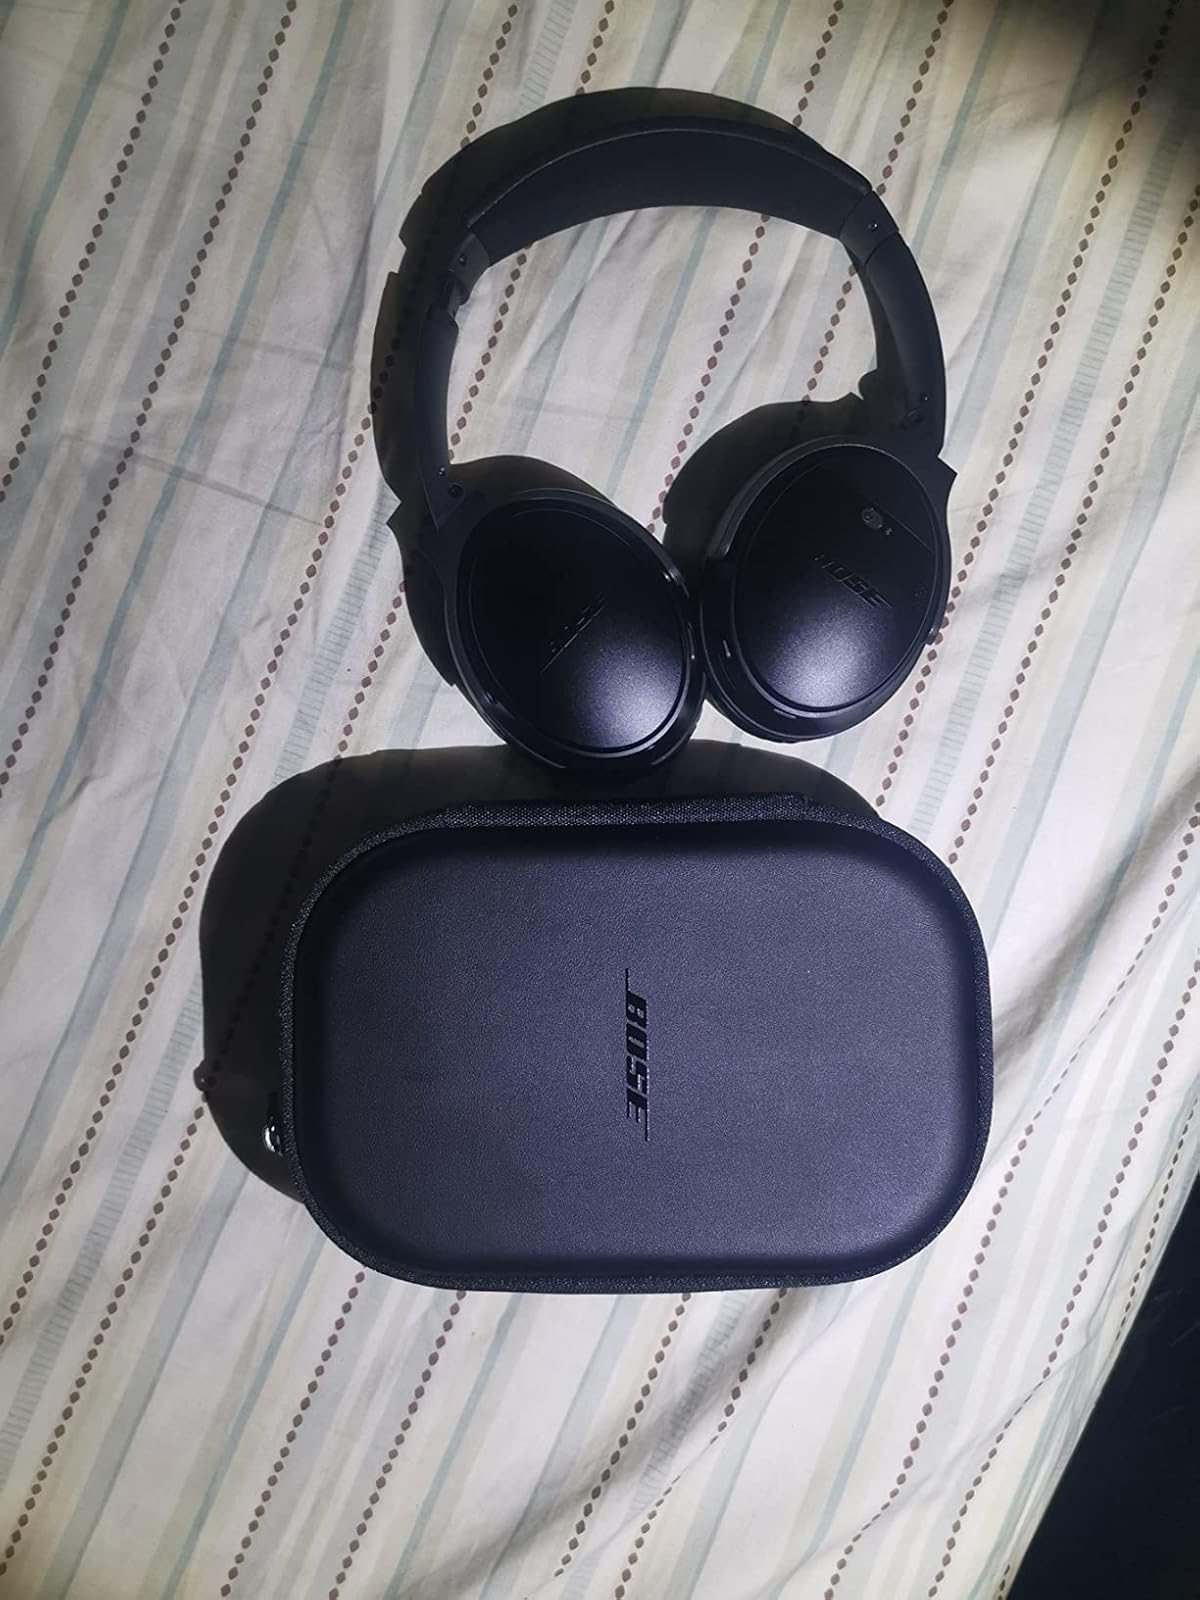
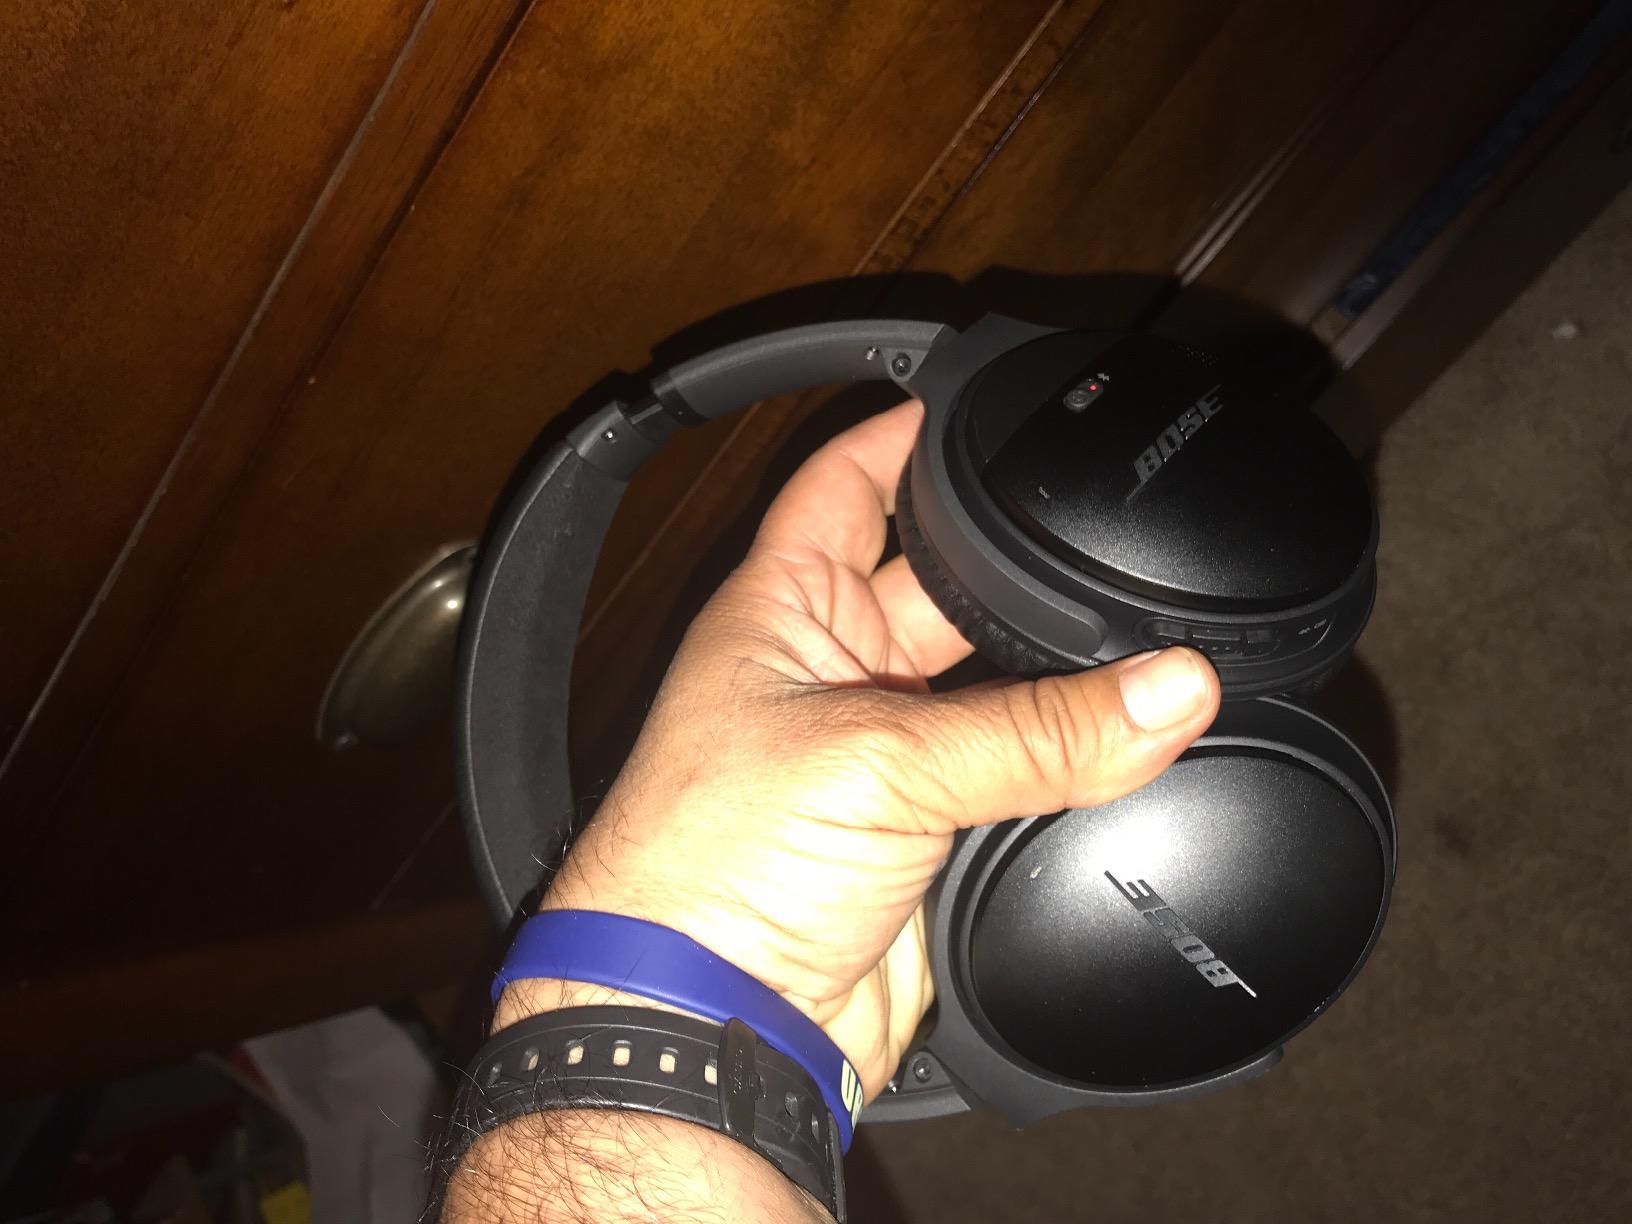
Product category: headphones
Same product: yes